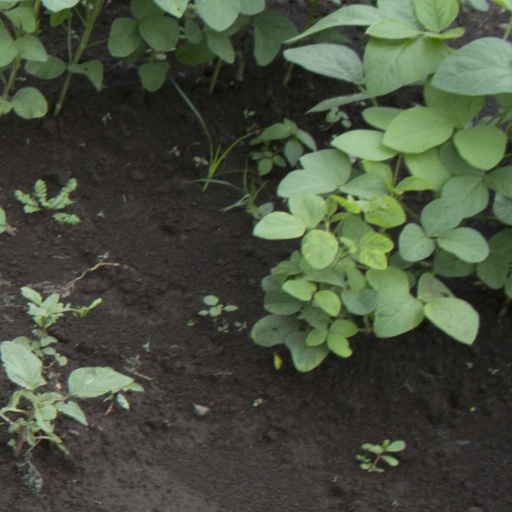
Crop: soybean